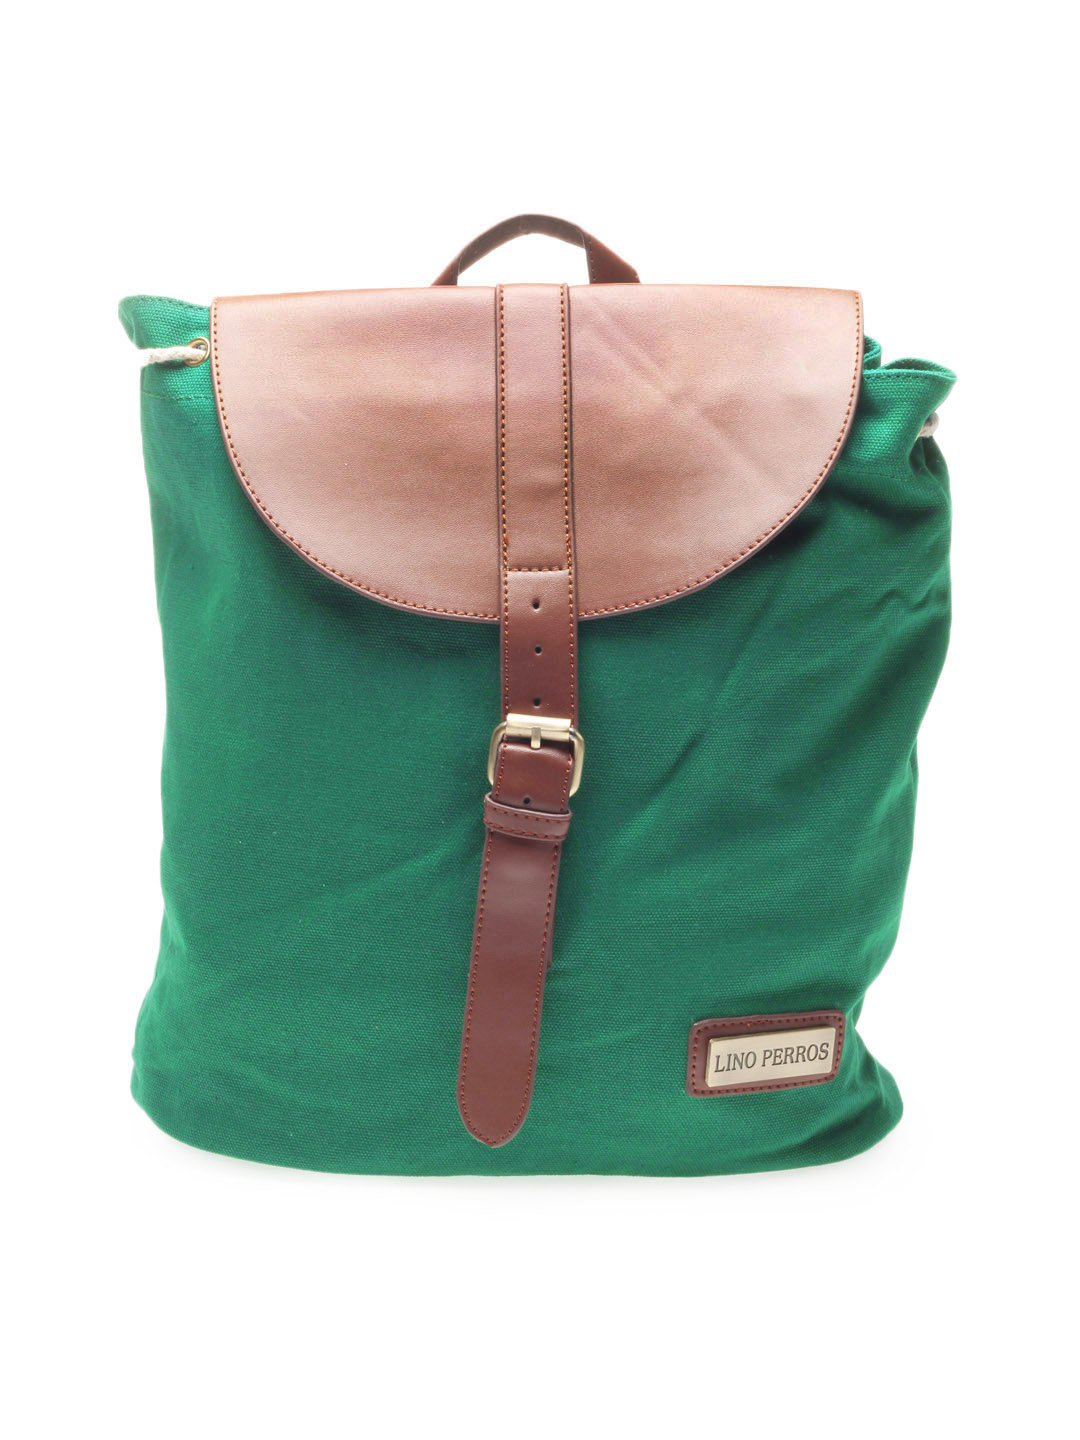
Lino Perros unisex Green Backpack
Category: Accessories / Bags / Backpacks
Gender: Unisex
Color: Green
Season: Summer 2012
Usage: Casual